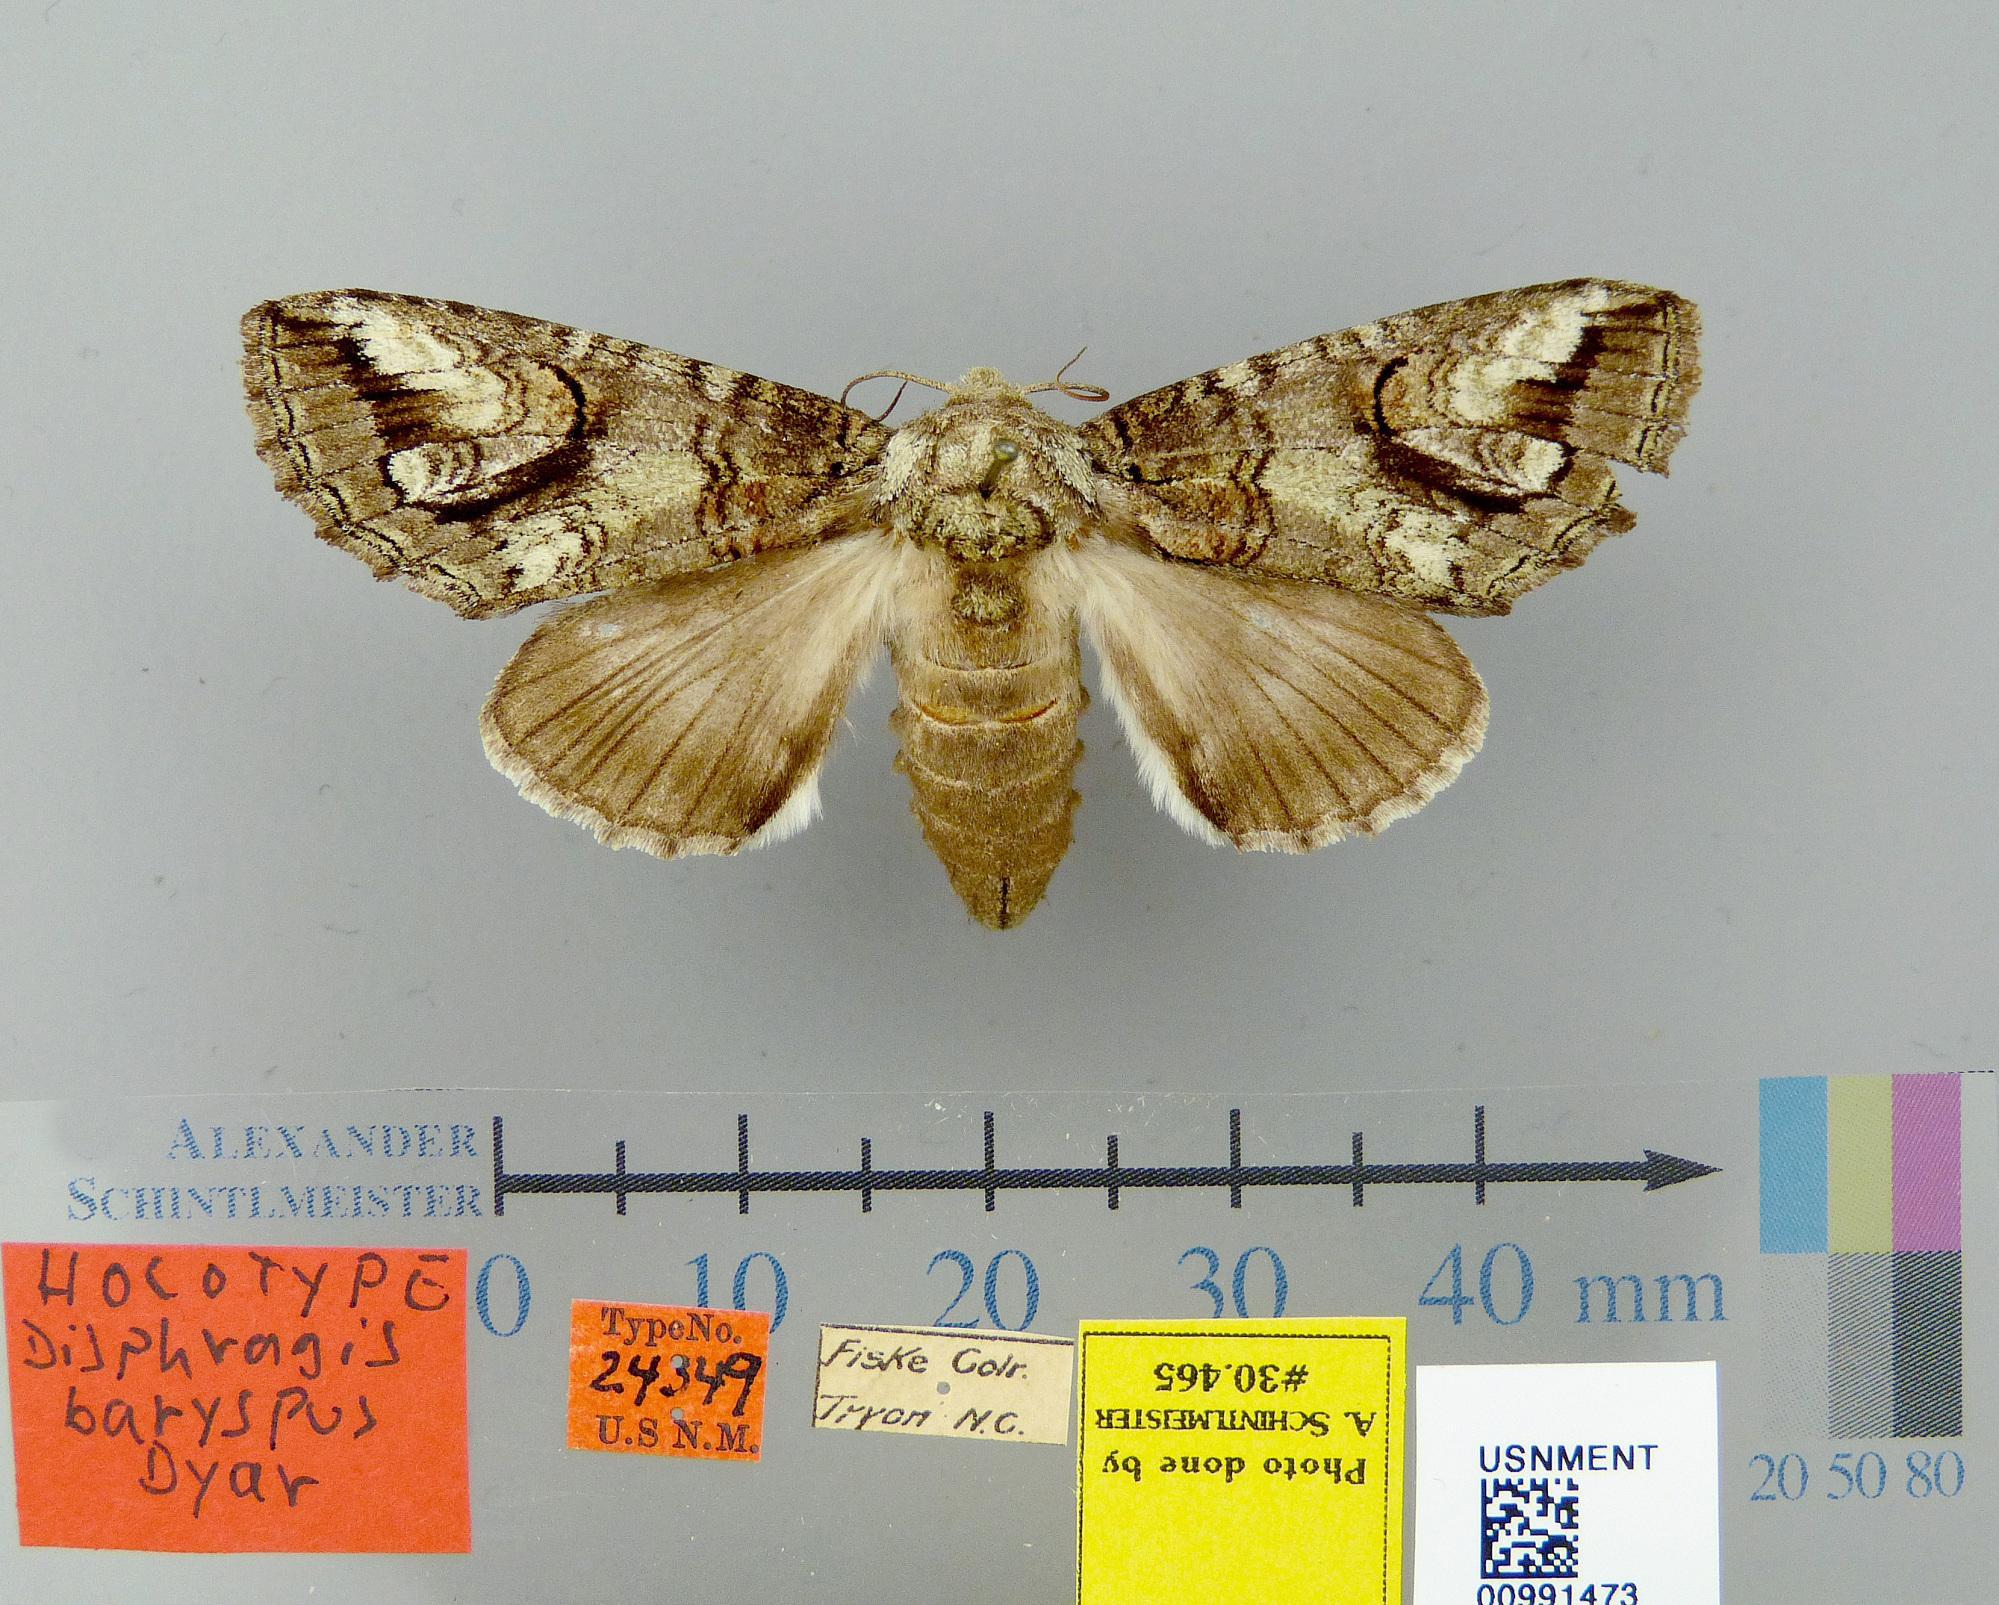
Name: Disphragis baryspus
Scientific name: Disphragis baryspus Dyar, 1921
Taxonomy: Animalia, Arthropoda, Insecta, Lepidoptera, Notodontidae
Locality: Tryon, Polk, North Carolina, United States